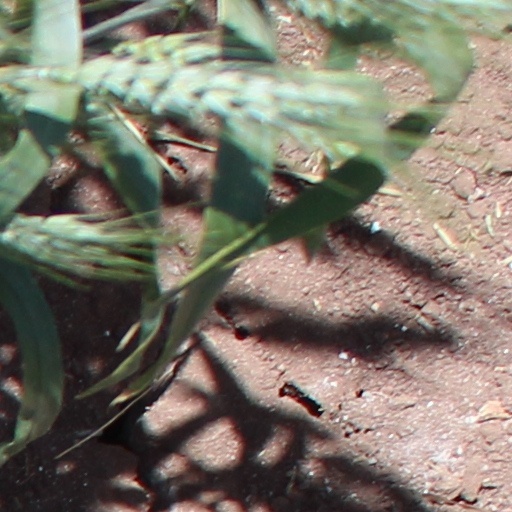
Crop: wheat